Steve Adubato Jr.

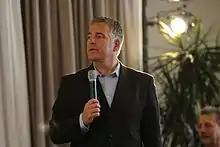
Adubato at the Montclair Film Festival in 2015

Steve Adubato (born October 7, 1957) is an American television broadcaster, author and university lecturer. In the mid 1980s he was New Jersey's youngest state legislator in the New Jersey General Assembly at age 26. Adubato holds a doctorate from Rutgers University in the field of mass media and communication. He is the author of six books.